Policy reactions to the euro area crisis

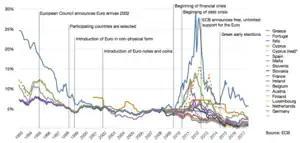
Spread of interest rates in Eurozone countries

The euro area crisis, often also referred to as the eurozone crisis or the European sovereign debt crisis, was a multi-year debt crisis that took place in the European Union (EU) from 2009 until the mid to late 2010s. Several eurozone member states (Greece, Portugal, Ireland and Cyprus) were unable to repay or refinance their government debt or to bail out over-indebted banks under their national supervision without the assistance of other eurozone countries, the European Central Bank (ECB), or the International Monetary Fund (IMF).